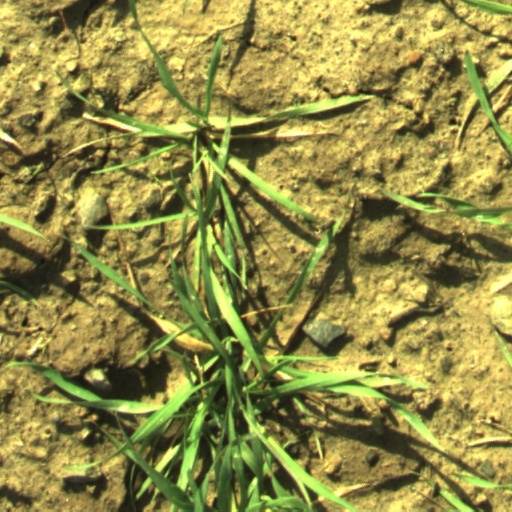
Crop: wheat